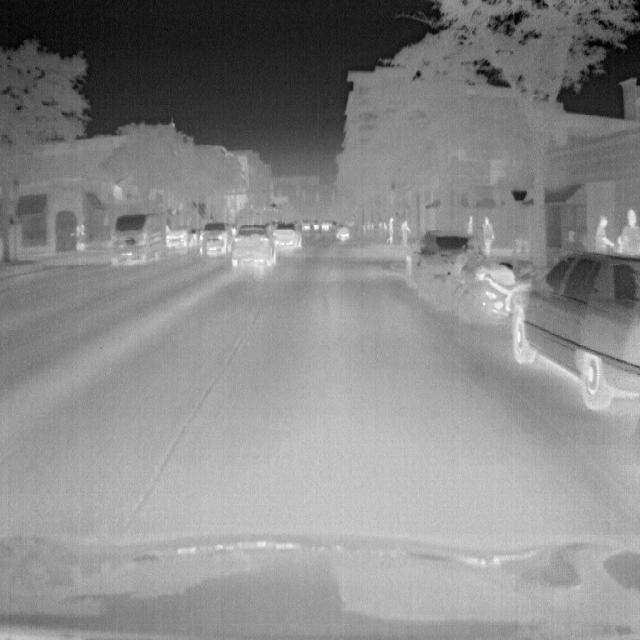
Detected objects:
label: person
label: person
label: person
label: person
label: person
label: person
label: person
label: person